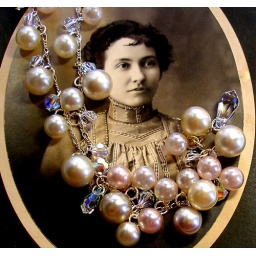
Sterling silver necklace embellished with 25 antique hand blown hollow glass buttons in 2 colors &amp;amp; Swarovski beads.